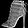
Label: Ankle boot